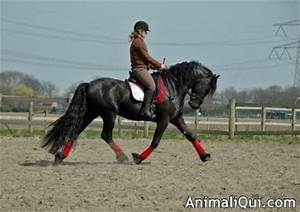
Label: horse